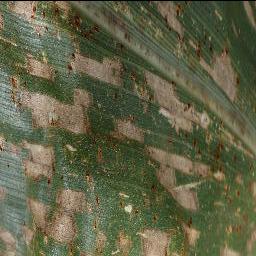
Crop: corn
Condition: (maize)_cercospora_spot_gray_spot